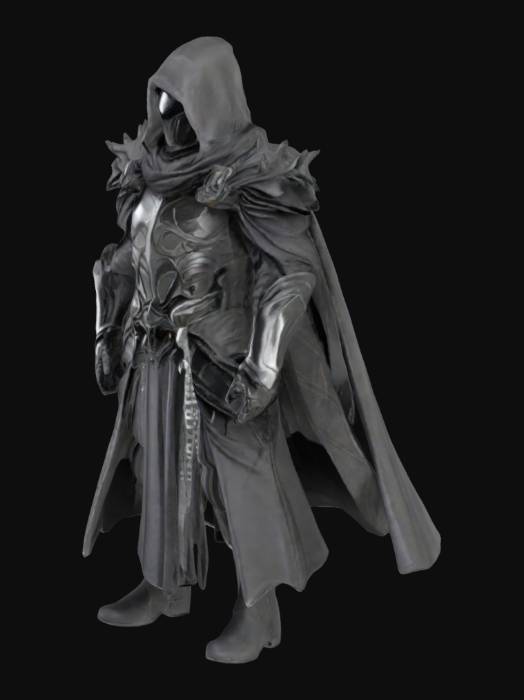
미적 점수 (1~10점): 8